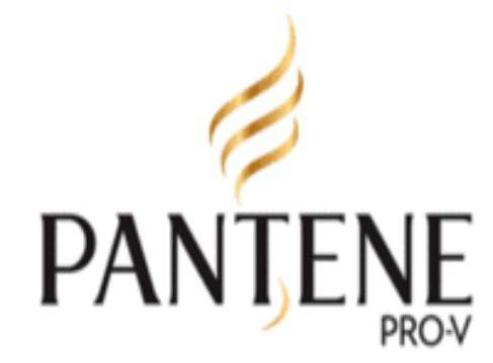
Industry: Necessities